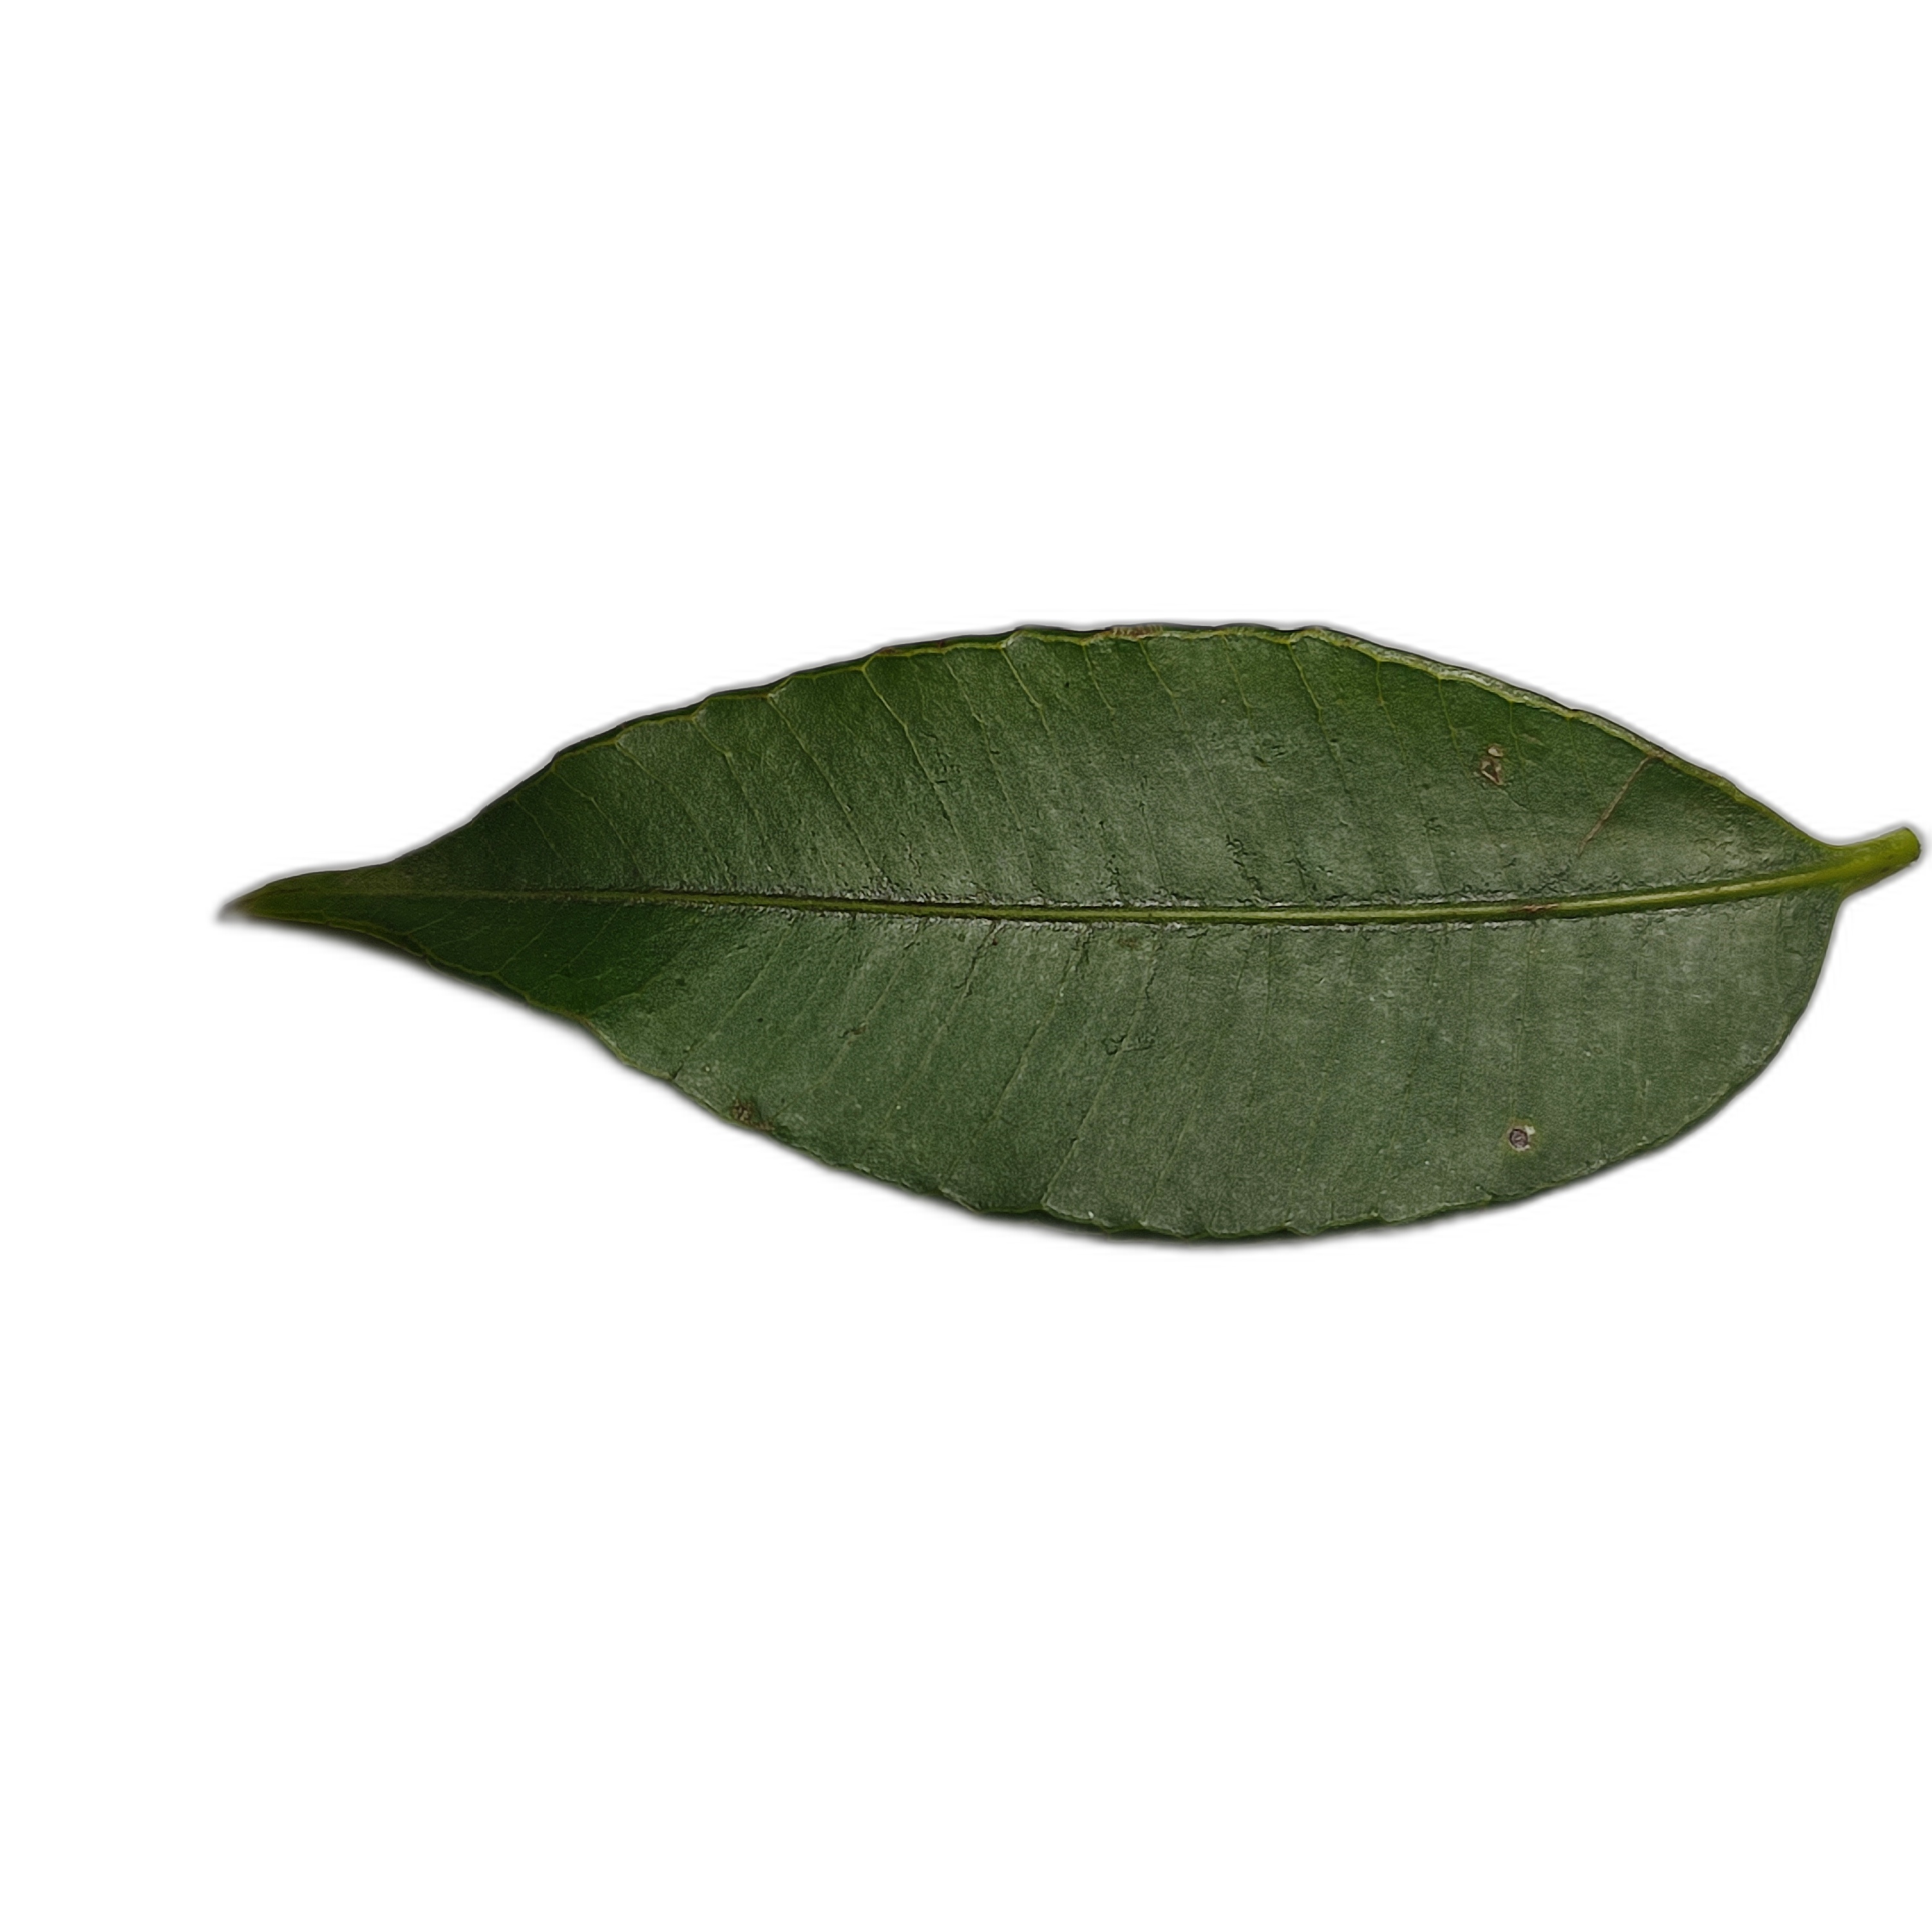
Label: healthy